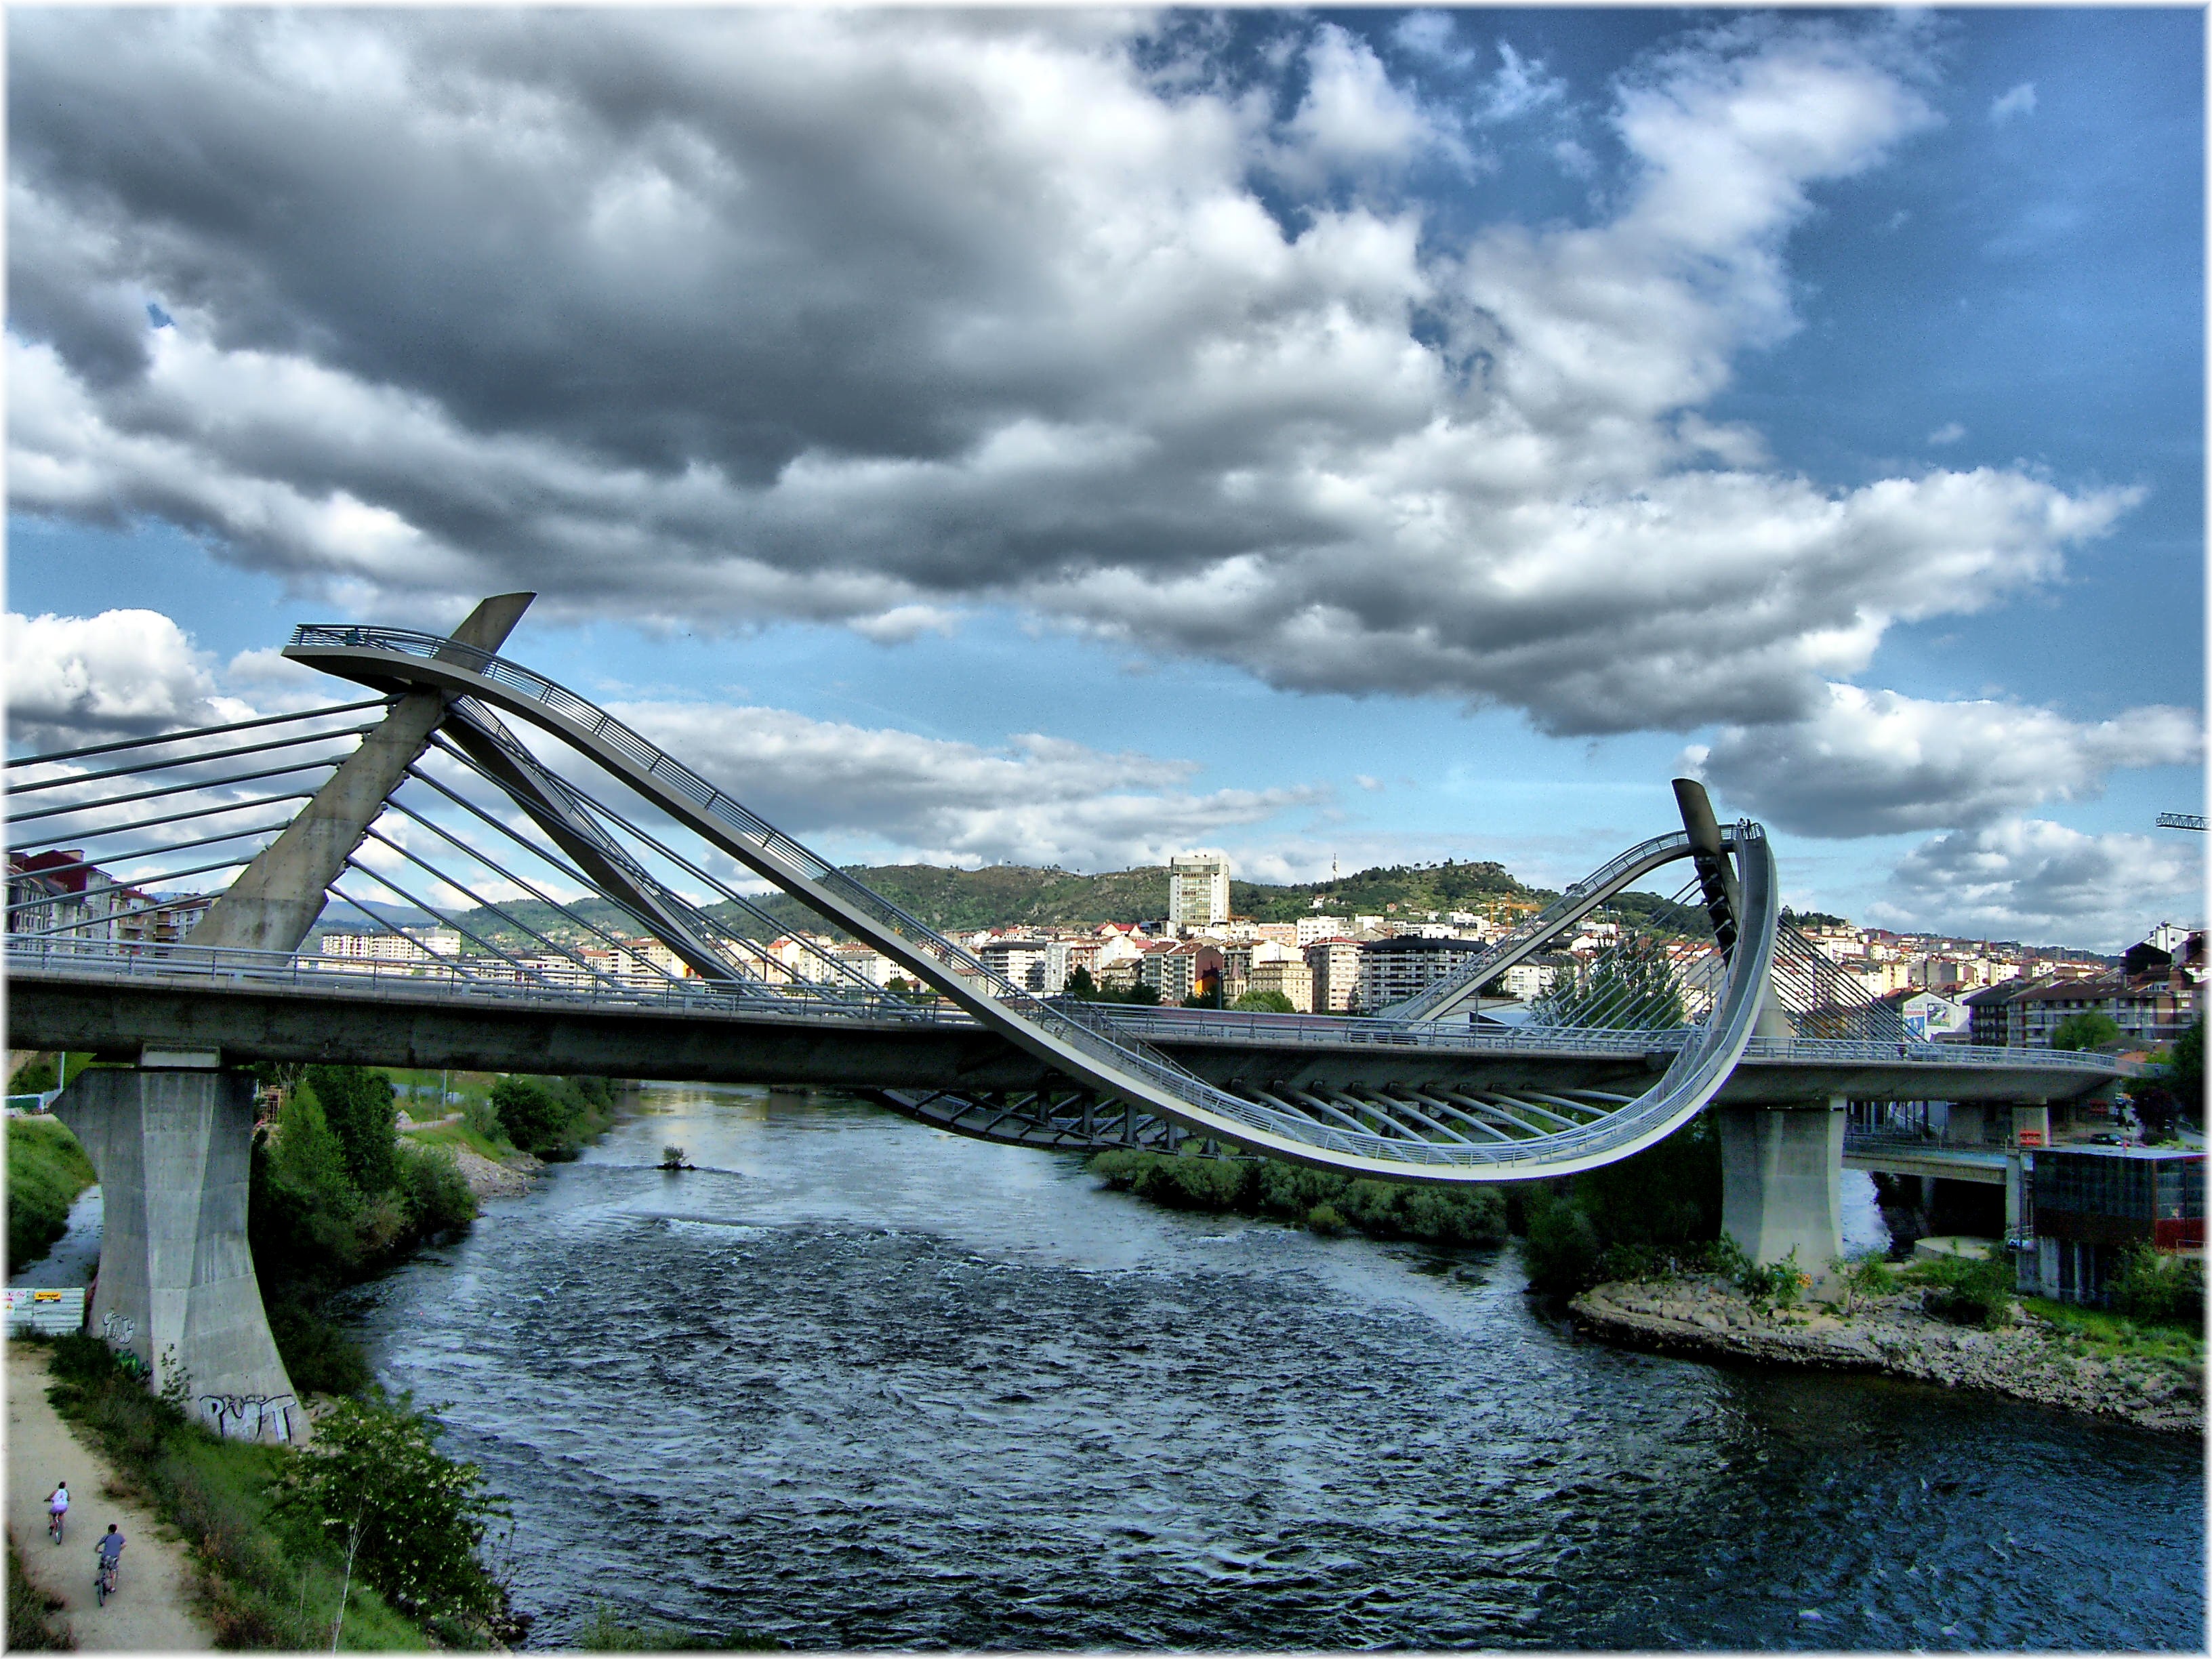
water, cloud, bridge, city, urban, river, cityscape, europe, reflection, waterway, spain, arquitectura, europa, agua, cielo, nubes, galicia, ciudad, rios, cidade, espana, ourense, galiza, auga, arquitecture, urbe, puentes, pontes, ciudades, urbanas, arch bridge, nonbuilding structure